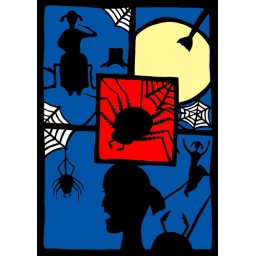
Image cut from black paper then scanned into computer. Colour was added in photoshop